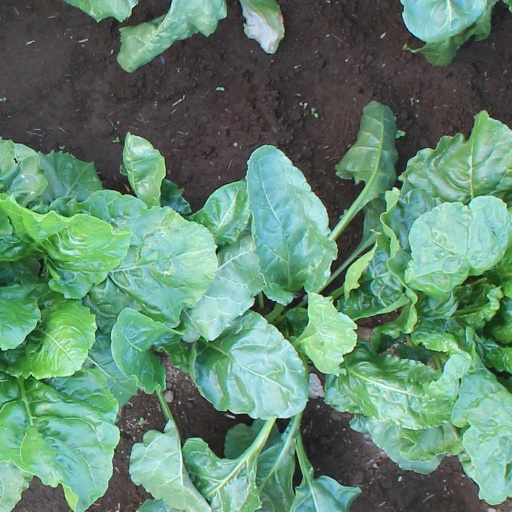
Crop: sugar beet